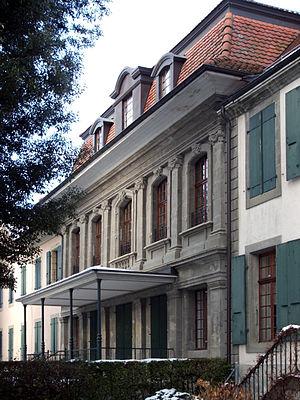
Lausanne, château de Beaulieu, corps central
Le château de Beaulieu est un château vaudois situé sur le territoire de la commune de Lausanne, en Suisse.
Cette liste présente les biens culturels d'importance nationale à Lausanne.
Cette liste présente les biens culturels d'importance nationale dans le canton de Vaud. Cette liste correspond à l'édition 2009 de l'Inventaire Suisse des biens culturels d'importance nationale pour le canton de Vaud. Il est trié par commune et inclus : 186 bâtiments séparés, 46 collections, 32 sites archéologiques et deux cas particuliers.